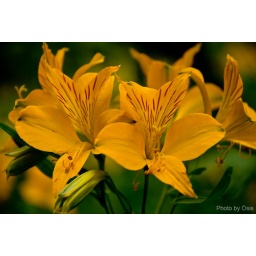
Outside Bariloche, in the Patagonian Andes, Argentina, these pretty yellow flowers grew in abundace in the Nahuel Huapi National Park.